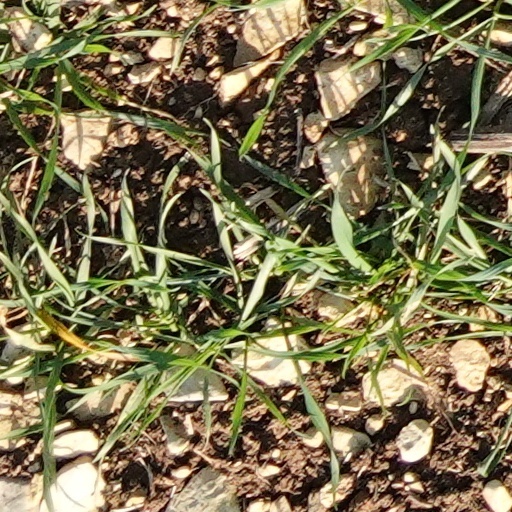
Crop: wheat